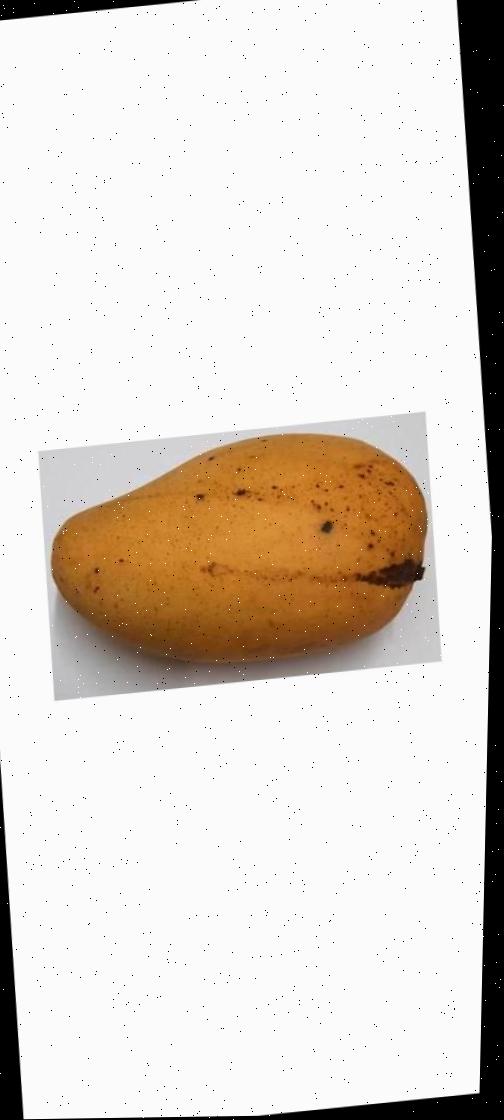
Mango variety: Katimon